Soul Eater

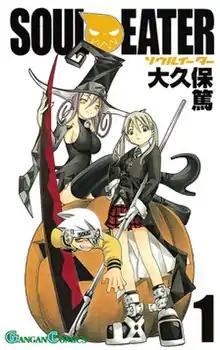
First volume cover, featuring Maka (right), Soul (bottom-left) and Blair (top-left)

is a Japanese manga series written and illustrated by Atsushi Ohkubo. Set at the "Death Weapon Meister Academy", the series revolves around three teams, each consisting of a weapon meister and at least one human that can transform into a weapon. Trying to make the latter a "death scythe" and thus fit for use by the academy's headmaster Shinigami, the personification of death, they must collect the souls of 99 evil humans and one witch, in that order; otherwise, they will have to start all over again.